Albert Benjamin West

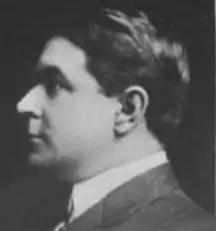
West in 1917 publication

Albert Benjamin West (January 21, 1883 – March 26, 1929) was an American politician and lawyer from Rhode Island. He served as a member of the Rhode Island House of Representatives from 1911 to 1912.